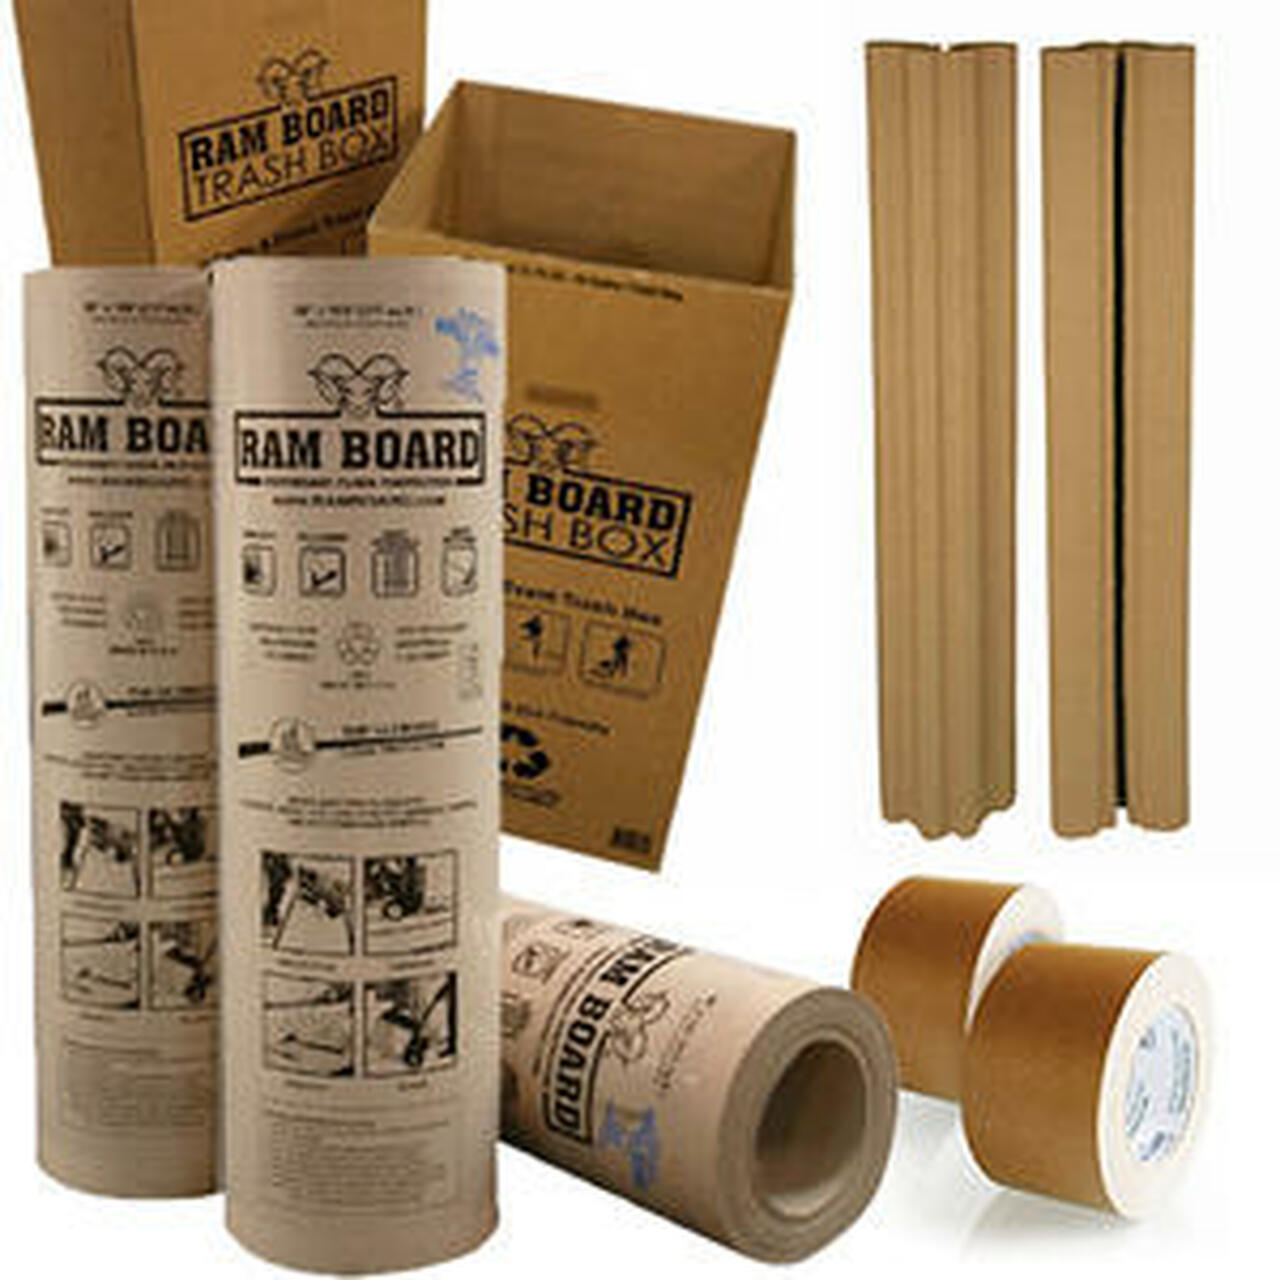
Label: cardboard